History of CBS

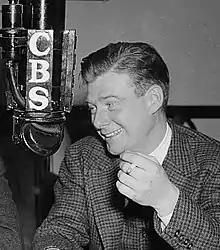
Arthur Godfrey spoke directly to listeners, making him the foremost pitchman in his era.

On the air, the war affected almost every show. Variety shows wove patriotism through their comedy and music segments; dramas and soaps had characters join the service and go off to fight. Even before hostilities commenced in Europe, one of the most played songs on radio was Irving Berlin's "God Bless America", popularized by CBS personality Kate Smith. Although an Office of Censorship sprang up within days of Pearl Harbor, censorship would be totally voluntary. A few shows submitted scripts for review, but most did not. The guidelines that the Office did issue banned weather reports (including announcement of sports rainouts), as well as news about war production or troop, ship, or plane movements, and live man-on-the-street interviews. The ban on ad-libbing caused quizzes, game shows, and amateur hours to wither for the duration.